Bridges to Prosperity

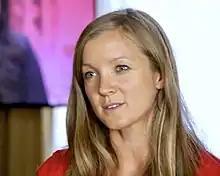
Former CEO Avery Bang in 2018

Support from former CEO Avery Bang's alma mater, the University of Iowa engineering school, and non-profit Continental Crossings has led the construction of three additional bridges.